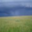
Label: plain